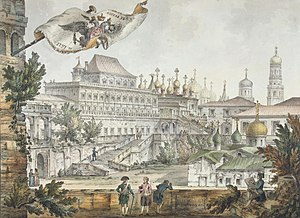
Vedutmaleri / Vedutisti
Giacomo Quarenghi. Udsigt over Terem palass i Moskva (1797).
Vedutmaleri, vedutemaleri eller blot vedute er landskabsmaleri med vægt på det topografiske.